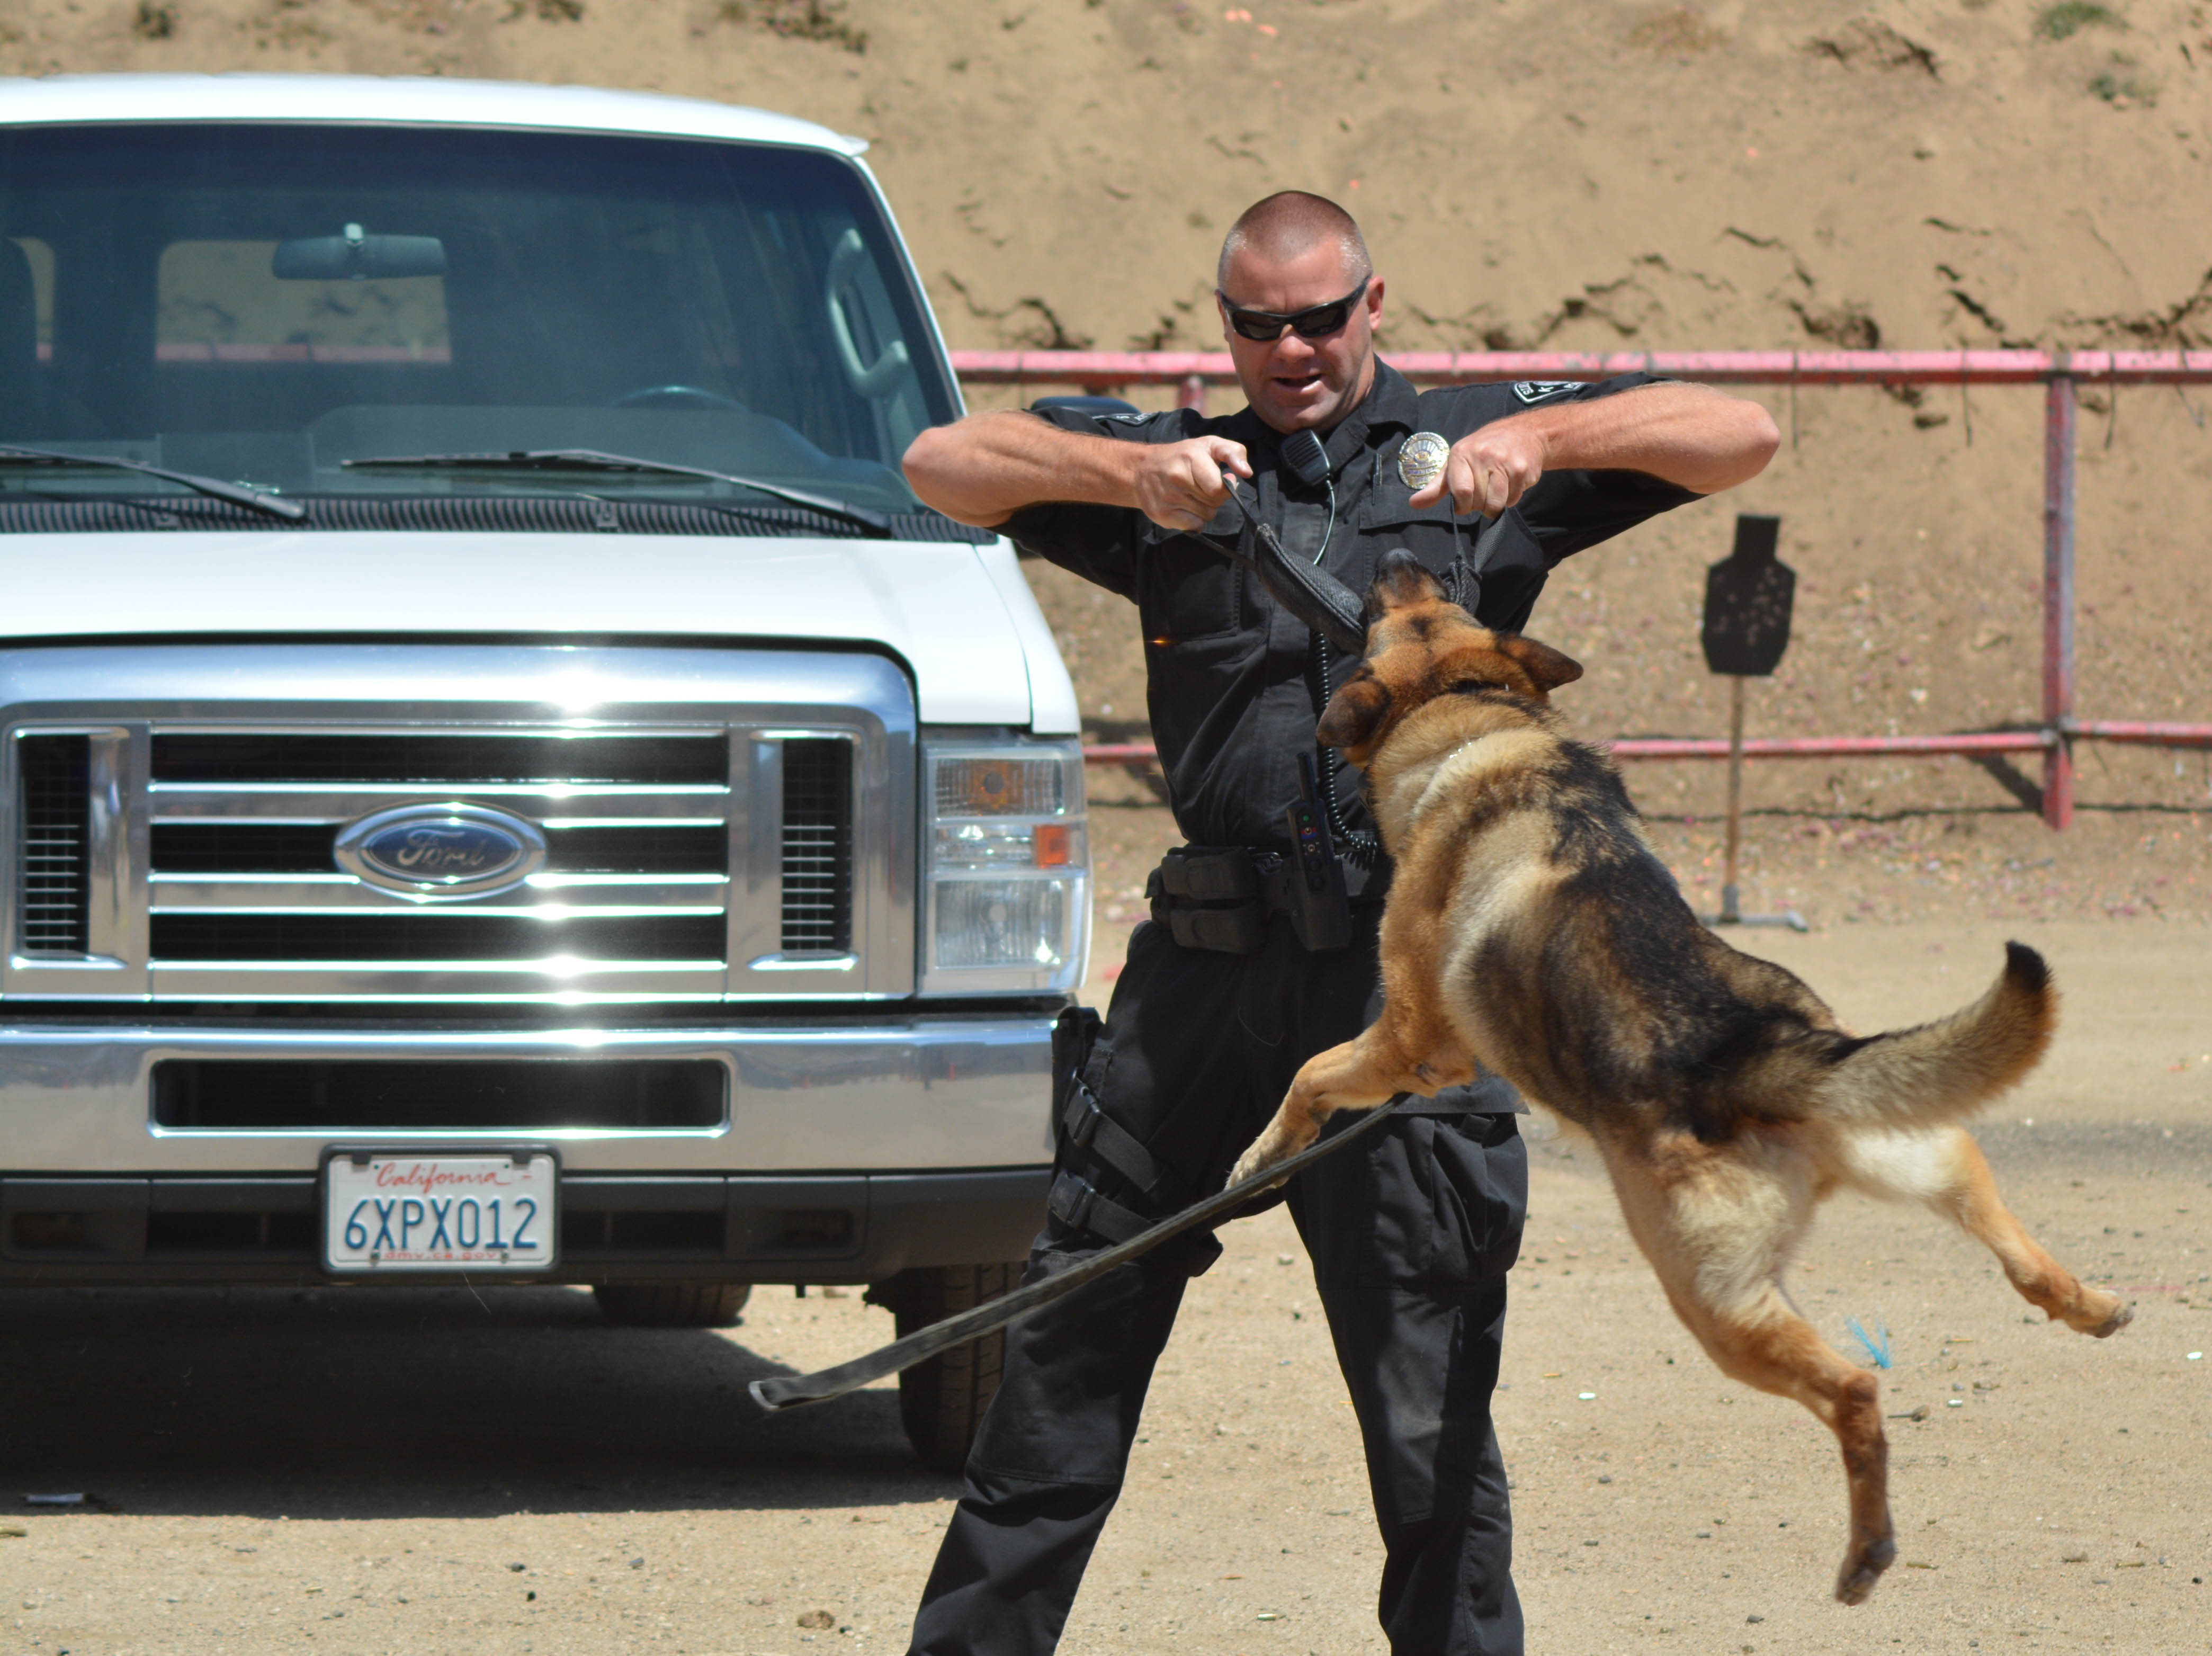
police dog, dog like mammal